Samuel C. Phillips

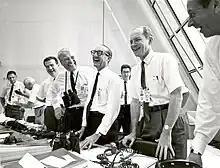
Charles Mathews, Wernher von Braun, George Mueller, and Samuel C. Phillips after the Apollo 11 liftoff

In November 1965, Phillips personally took a tiger team to North American Aviation (NAA) in Downey, California, the prime contractor for the Apollo Command/Service Module (CSM) and the Saturn V's S-II second stage, to investigate problems of delays, quality shortfalls and cost overruns. On 19 December, he wrote a memo to NAA president Lee Atwood with a copy of a report of his findings and some recommended fixes, which he also sent to Mueller. Mueller also sent Atwood a follow-on letter strongly expressing his disappointment with the CSM and S-II problems, requiring a response by the end of January 1966 and a follow-on visit of Phillips's team in March. Phillips privately wrote to Mueller recommending that the president of NAA's Space and Information Systems Division, Harrison Storms, be replaced. Atwood brought Robert Greer, a retired Air Force major general, in to manage the S-II project at NAA.